Ryan Porter

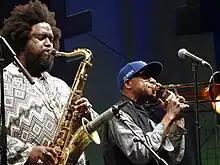
Porter performing with Kamasi Washington at San Sebastian Jazz Festival in 2017

Between 2008 and 2009, Porter and his West Coast Get Down bandmates held a series of recording sessions in Kamasi Washington's parents' garage, which they called "the Shack." These sessions were cramped, overheated, and frequently interrupted by planes at the nearby Los Angeles International Airport landing strip. The recordings were released a decade later on Porter's album "The Optimist" (2018), whose title was inspired by Porter's optimism for the newly elected president Barack Obama at the time of recording. The album was released on World Galaxy and Alpha Pup Records.